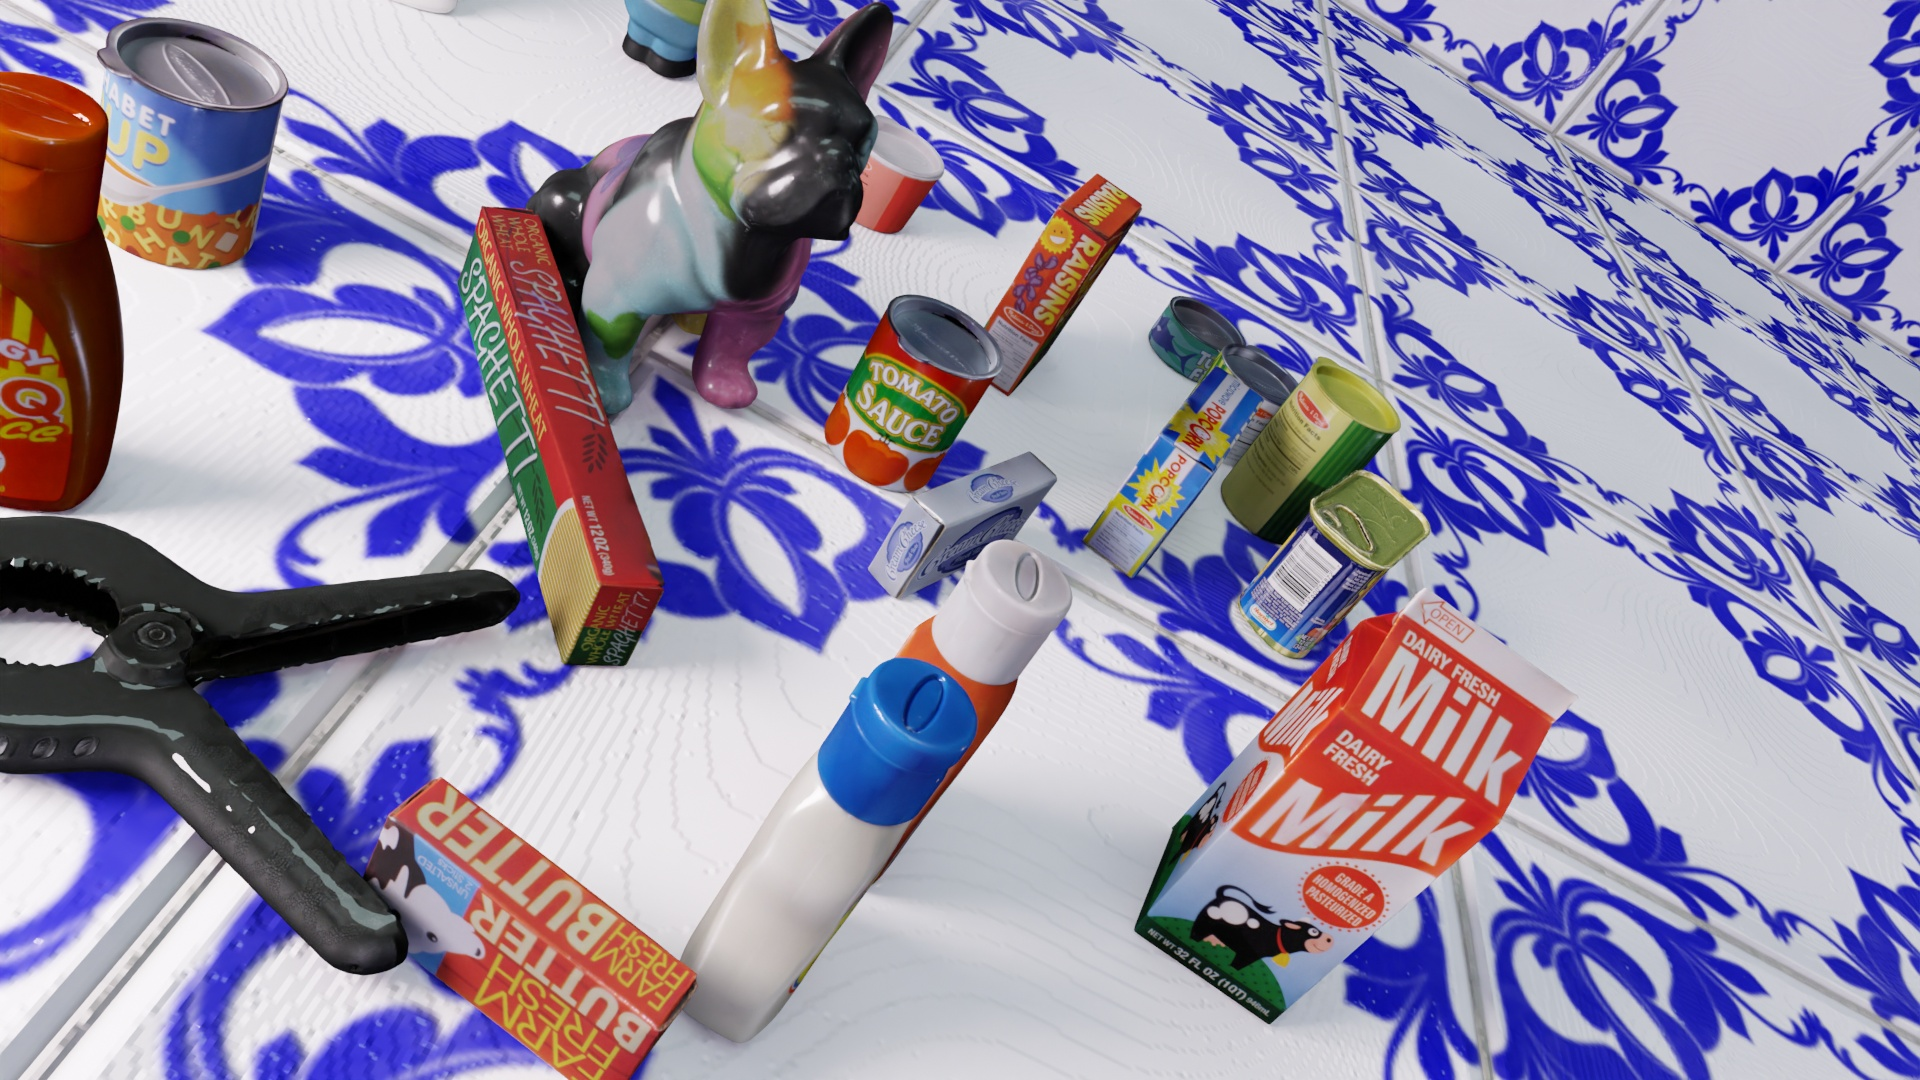
Question:
What are the eight normalized (x, y) image coordinates between 0 and 1 of the cuboid corners for the can of alphabet soup with its colorful design? Your answer should be a list of normalized (x, y) image coordinates between 0 and 1 with bottom face first then top face, all counter-clockwise.
Answer: [(0.115625, 0.169444), (0.025, 0.162963), (0.051042, 0.251852), (0.143229, 0.250926), (0.132292, 0.023148), (0.035417, 0.002778), (0.064062, 0.090741), (0.1625, 0.10463)]